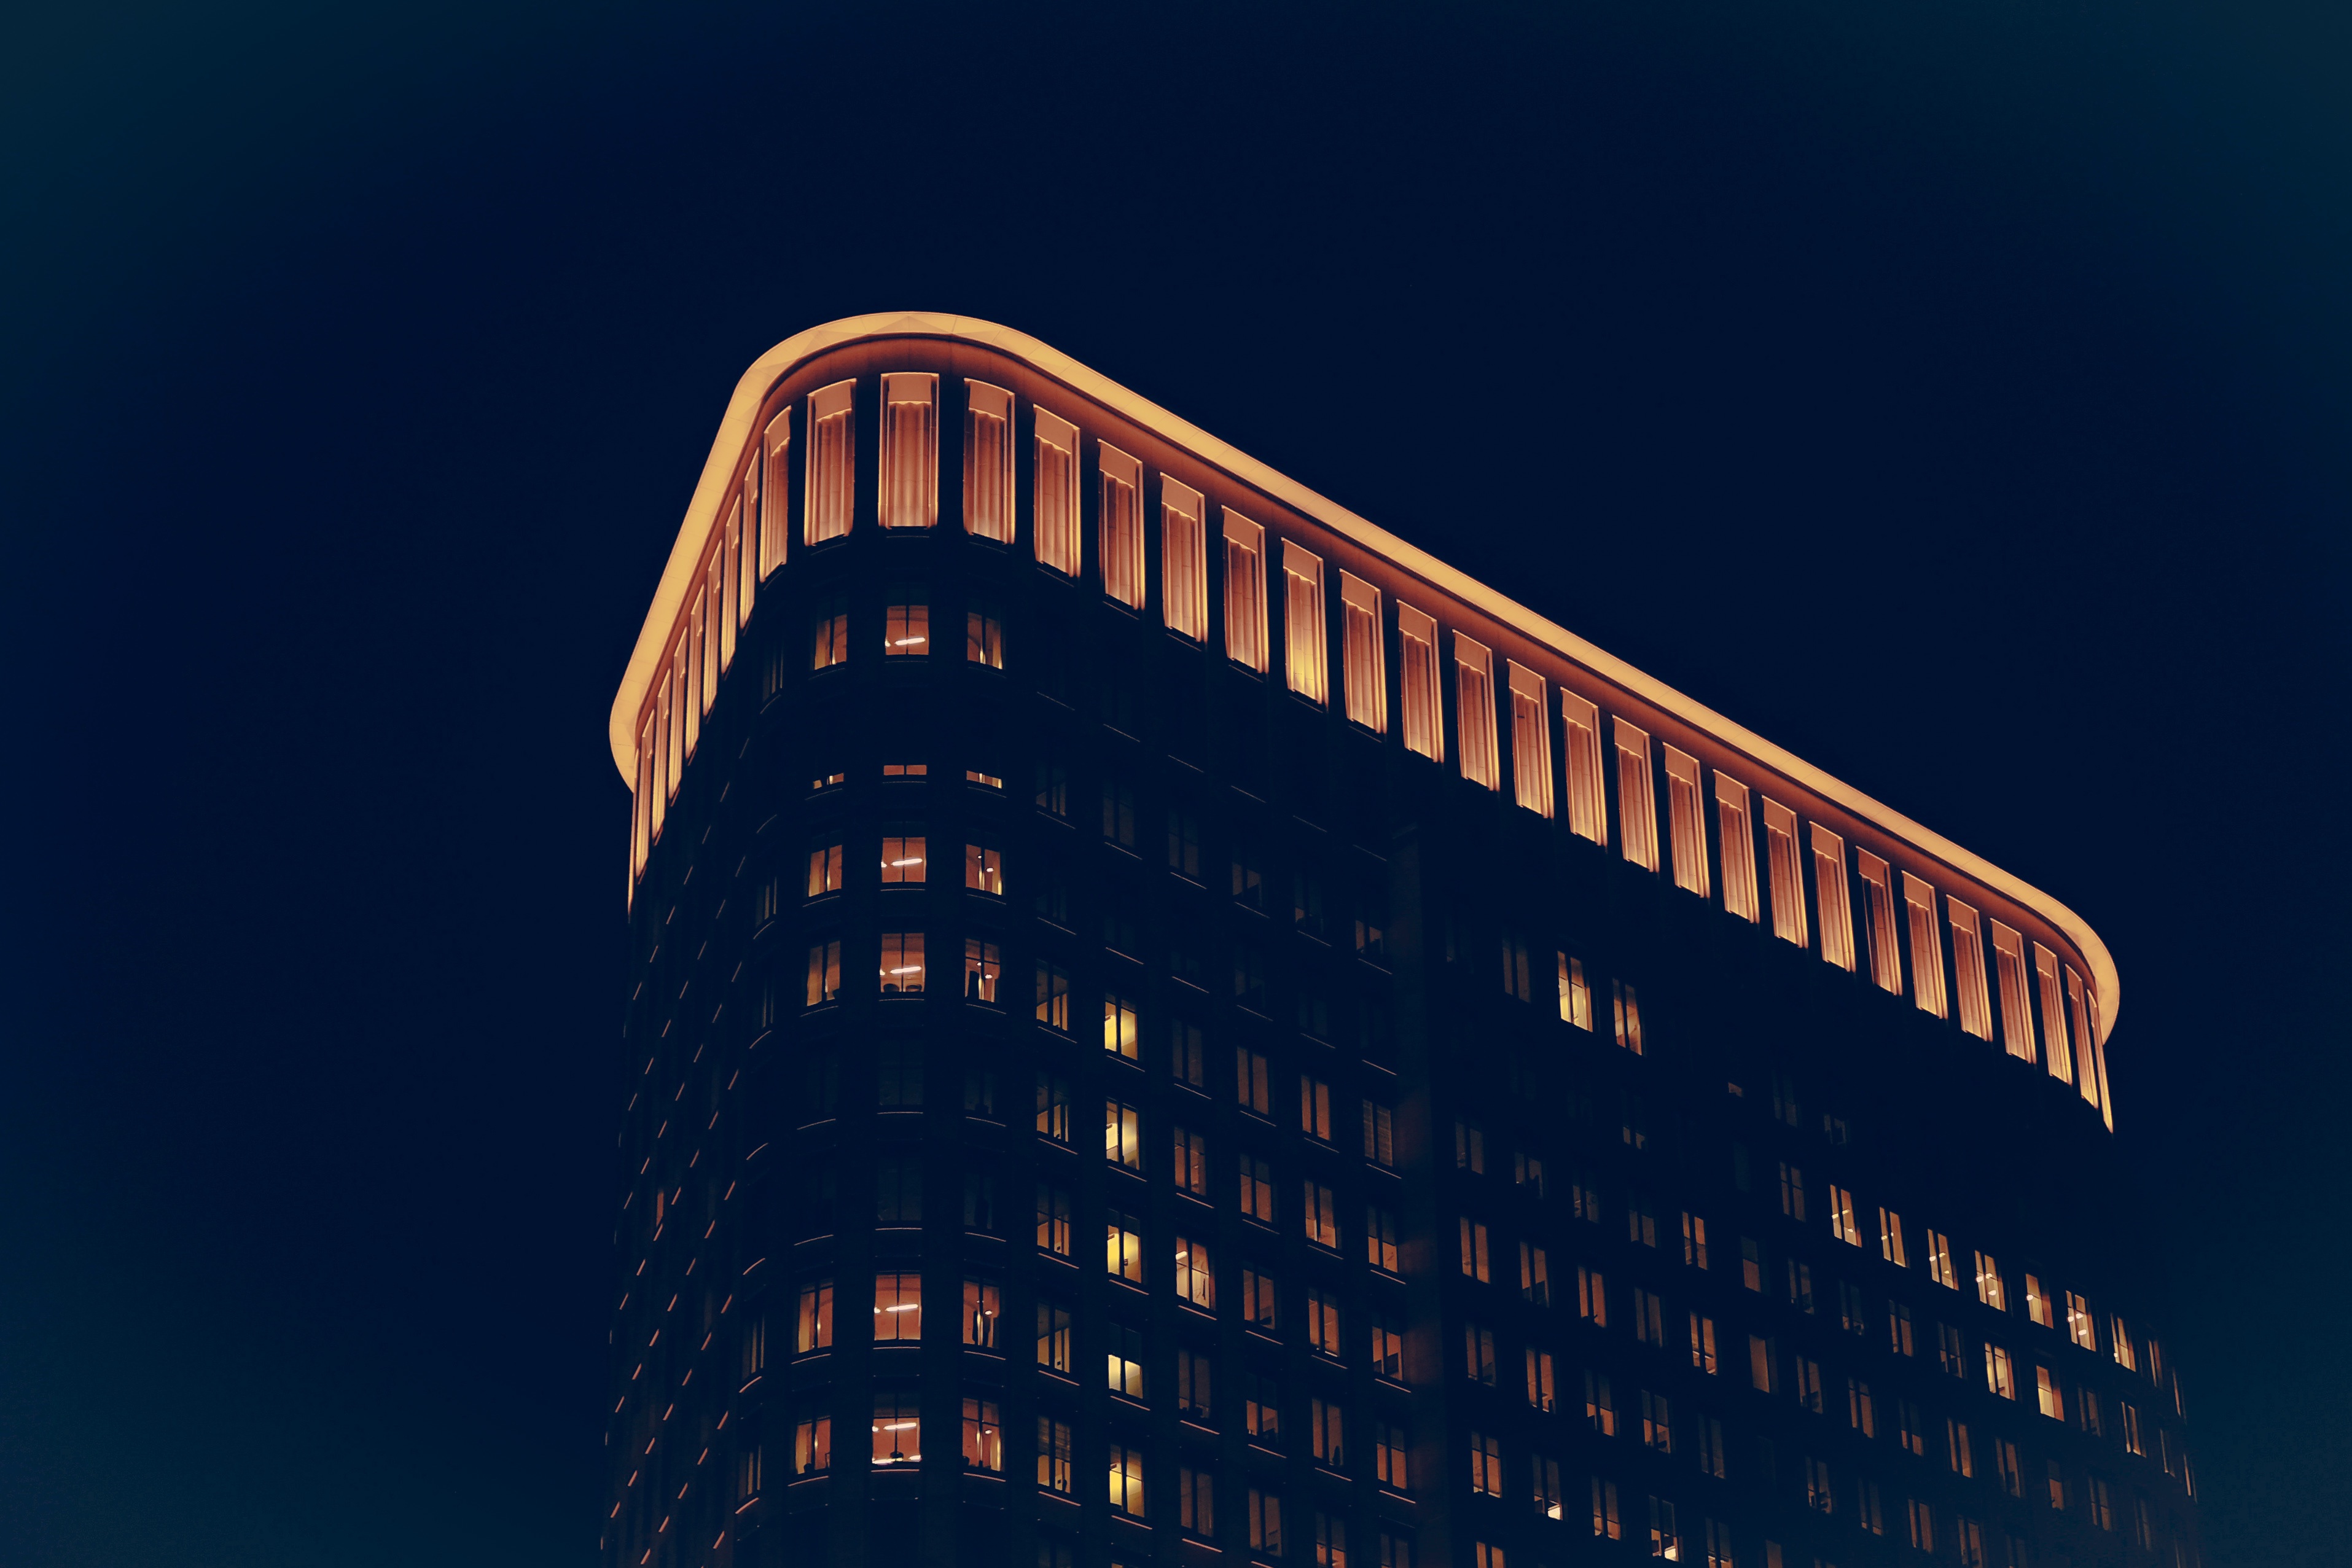
horizon, light, architecture, sky, night, building, skyscraper, cityscape, dusk, evening, line, reflection, tower, landmark, darkness, blue, tower block, high rise, lights, windows, shape, atmosphere of earth